Javier Téllez

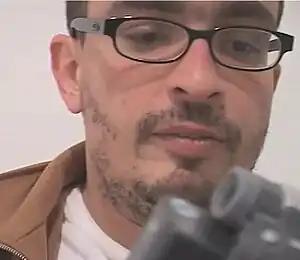
Javier Téllez in 2009

Javier Téllez is a Venezuelan artist and filmmaker, living and working in New York City.